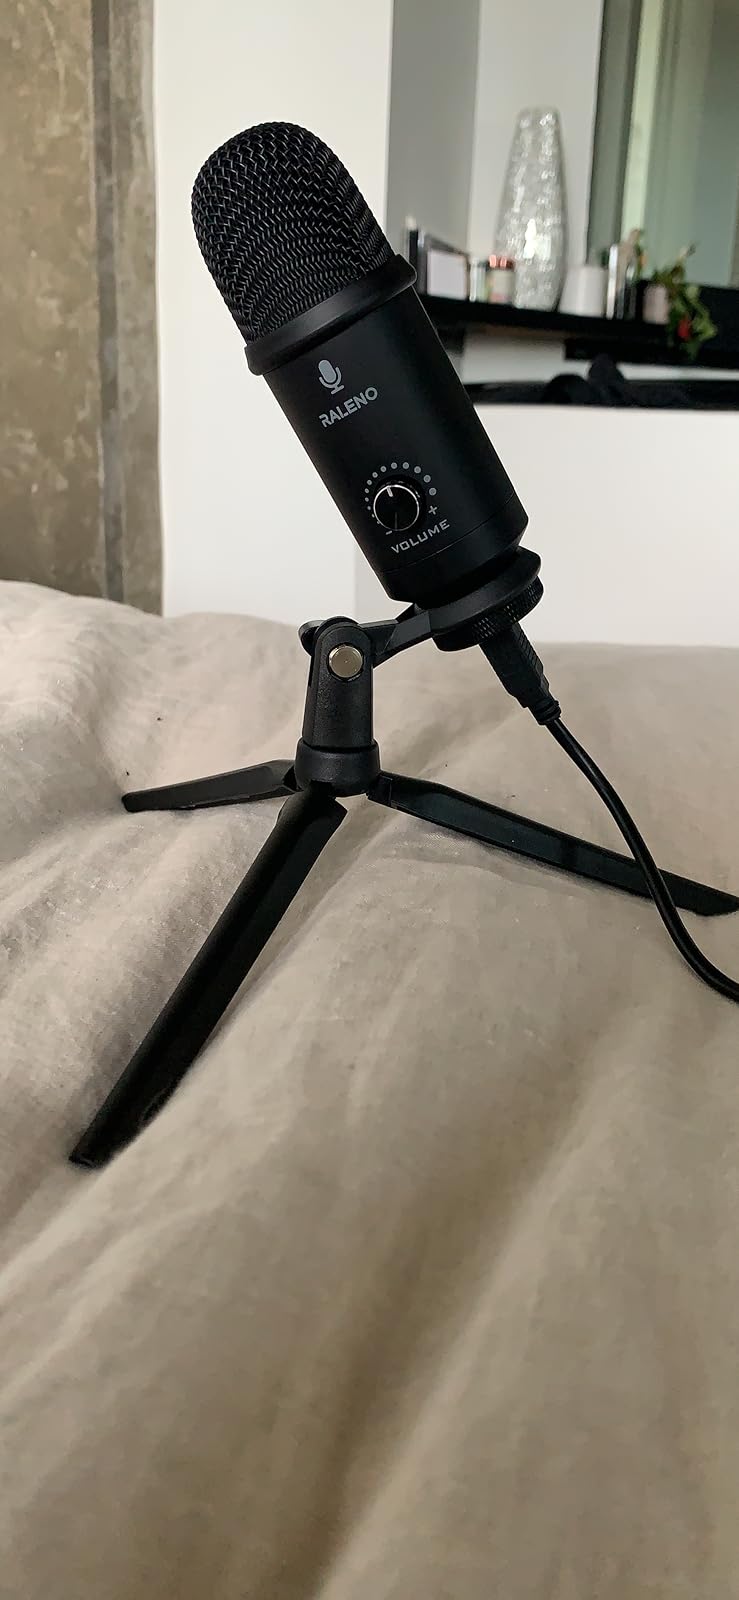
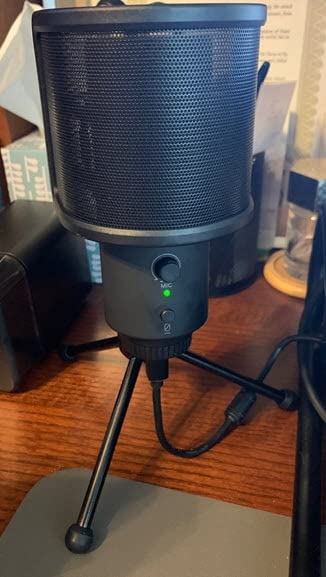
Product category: microphone
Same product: no